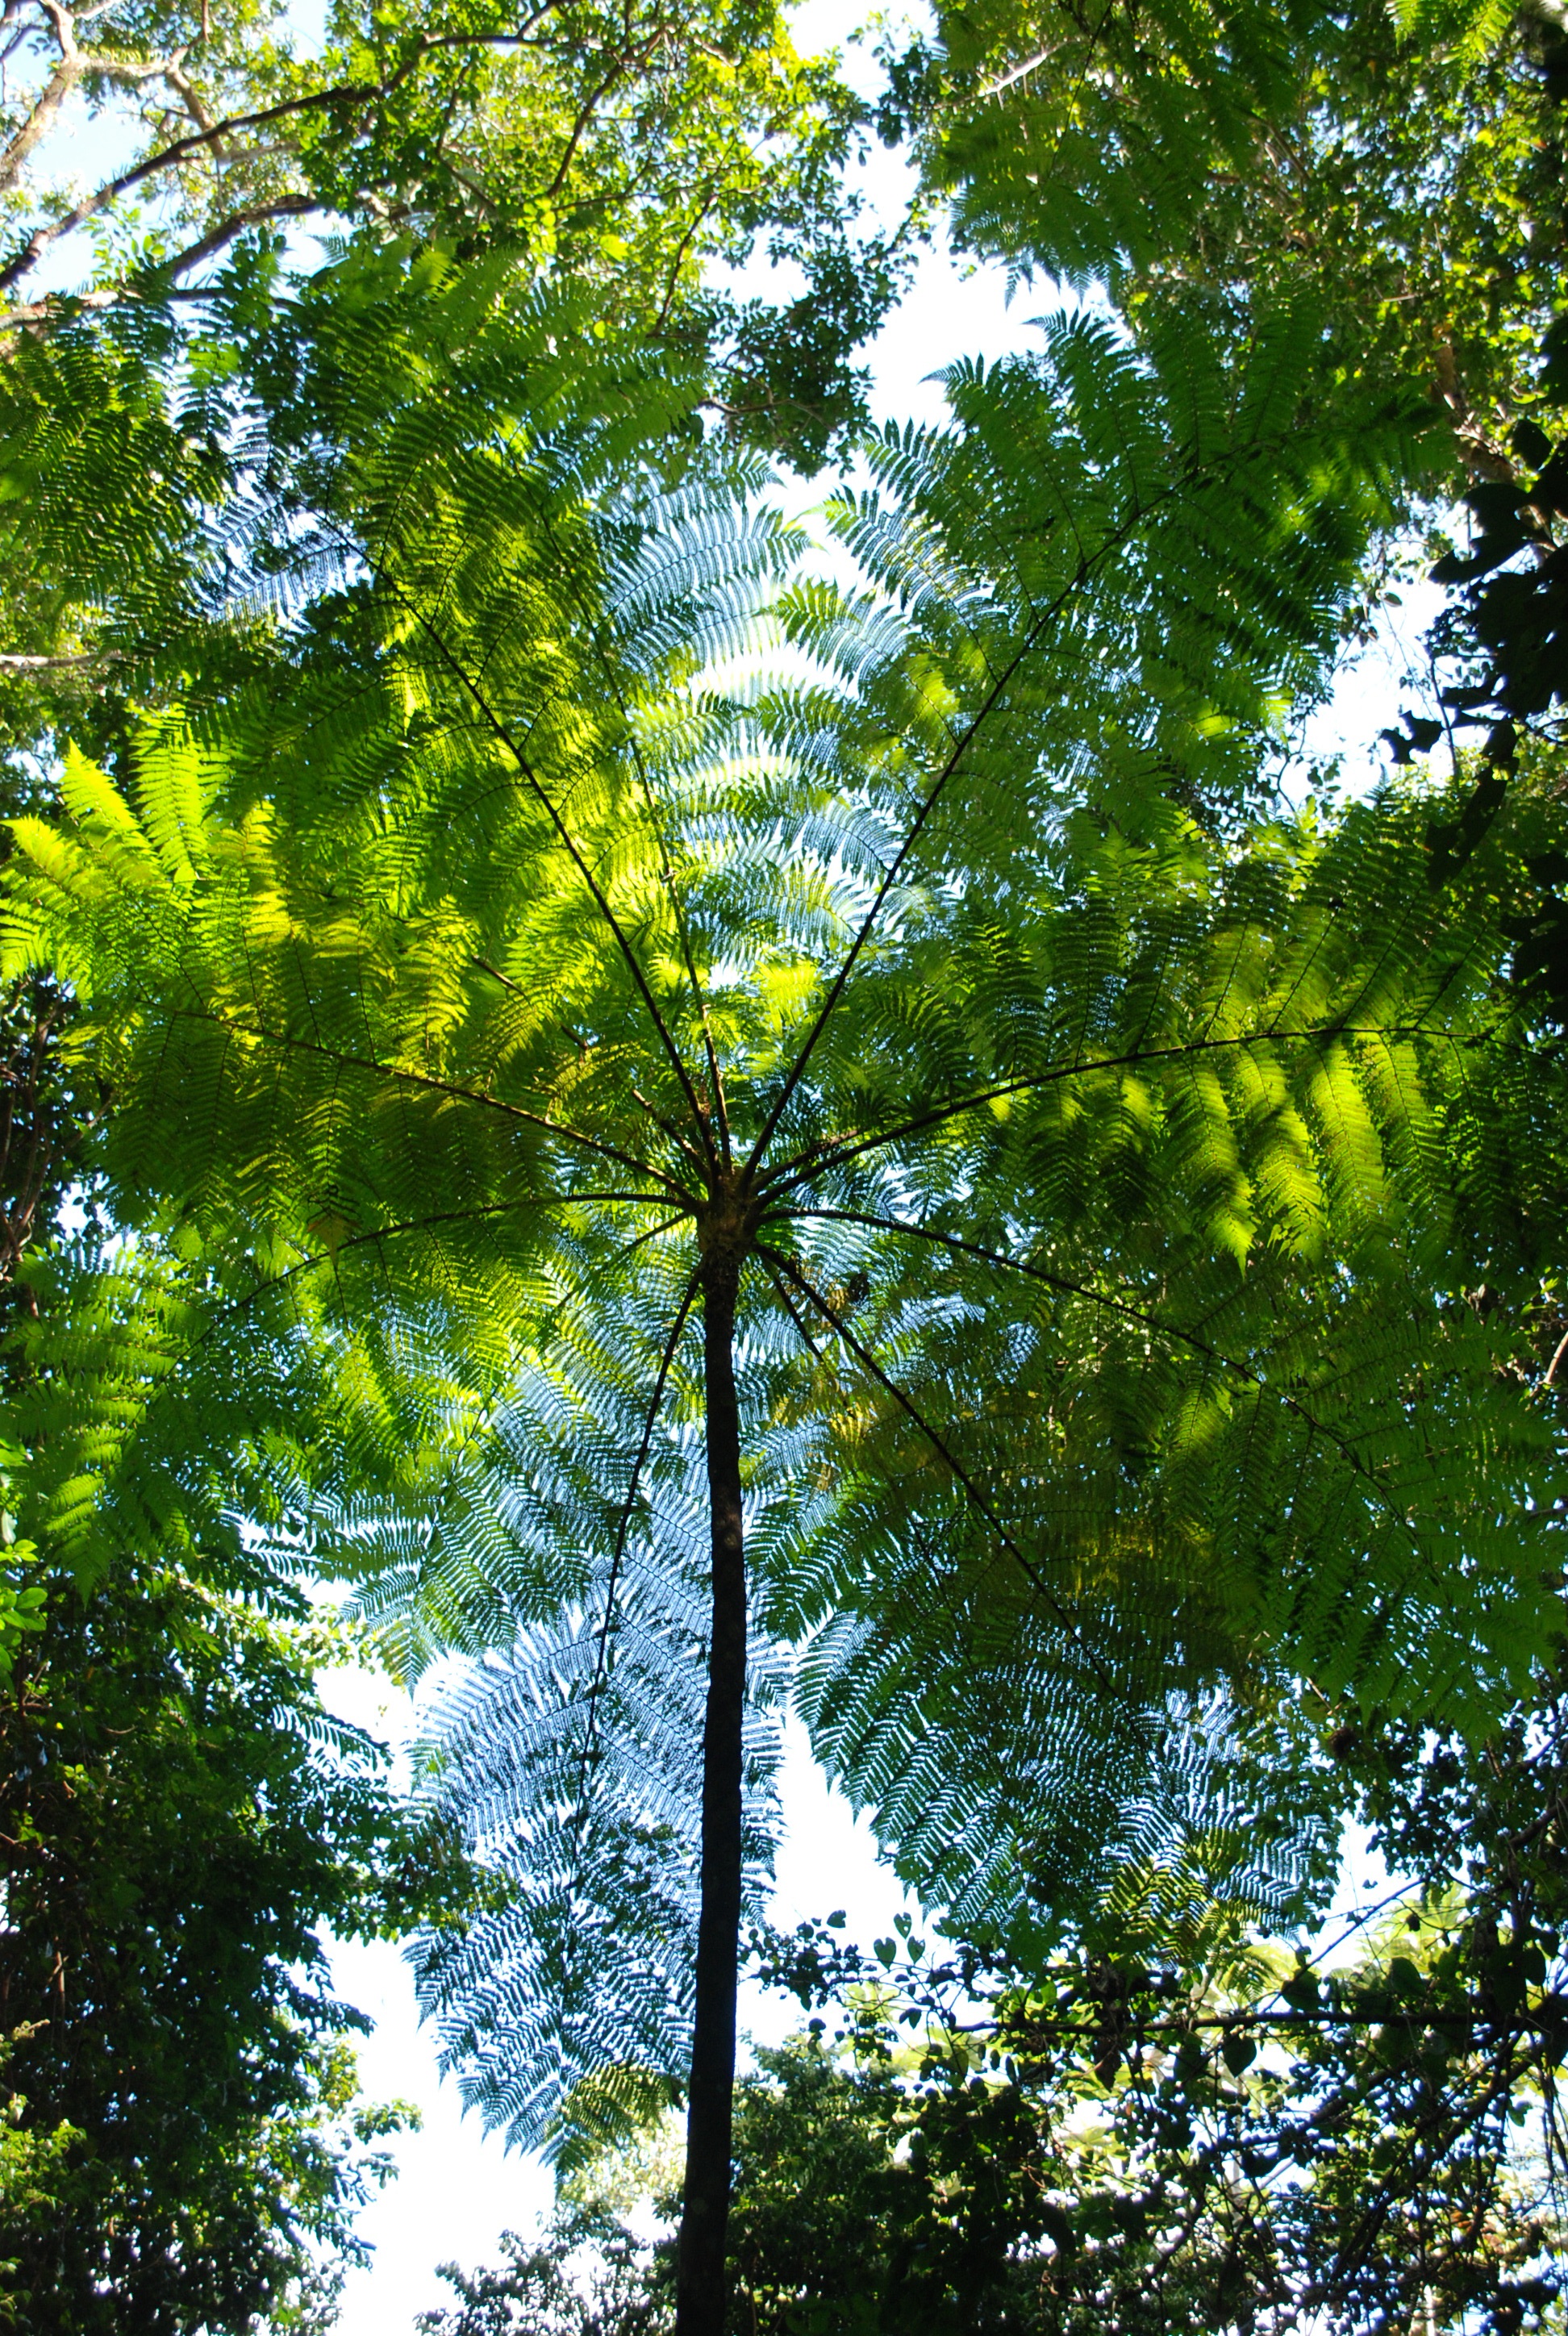
tree, forest, branch, plant, sunlight, leaf, flower, green, autumn, botany, garden, deciduous, fronds, grove, woodland, habitat, ecosystem, flowering plant, maidenhair tree, biome, woody plant, temperate broadleaf and mixed forest, temperate coniferous forest, land plant, rain forest canopy, round plant swirl